Academic art

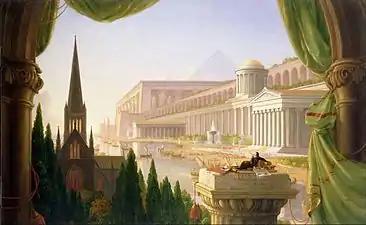
Thomas Cole, "The Architect's Dream", 1840. An allegorical illustration of Historicism inspiring art.

At the end of Louis XIV's reign, the academic style and teachings strongly associated with his monarchy began to spread throughout Europe, accompanying the growth of the urban nobility. A series of other important academies were formed across the continent, inspired by the success of the French Académie: the Akademie der Bildenden Künste in Nuremberg (1662), the Royal Academy of Fine Arts in Antwerp (1663), the Akademie der Künste in Berlin (1696), the Akademie der bildenden Künste in Vienna (1698), the Royal Drawing Academy in Stockholm (1735), the Real Academia de Bellas Artes de San Fernando in Madrid (1752), the Imperial Academy of Arts in Saint Petersburg (1757), and the Accademia di Belle Arti di Brera in Milan (1776), to name a few. In England, this was the Royal Academy of Arts, which was founded in 1768 with a mission "to establish a school or academy of design for the use of students in the arts".